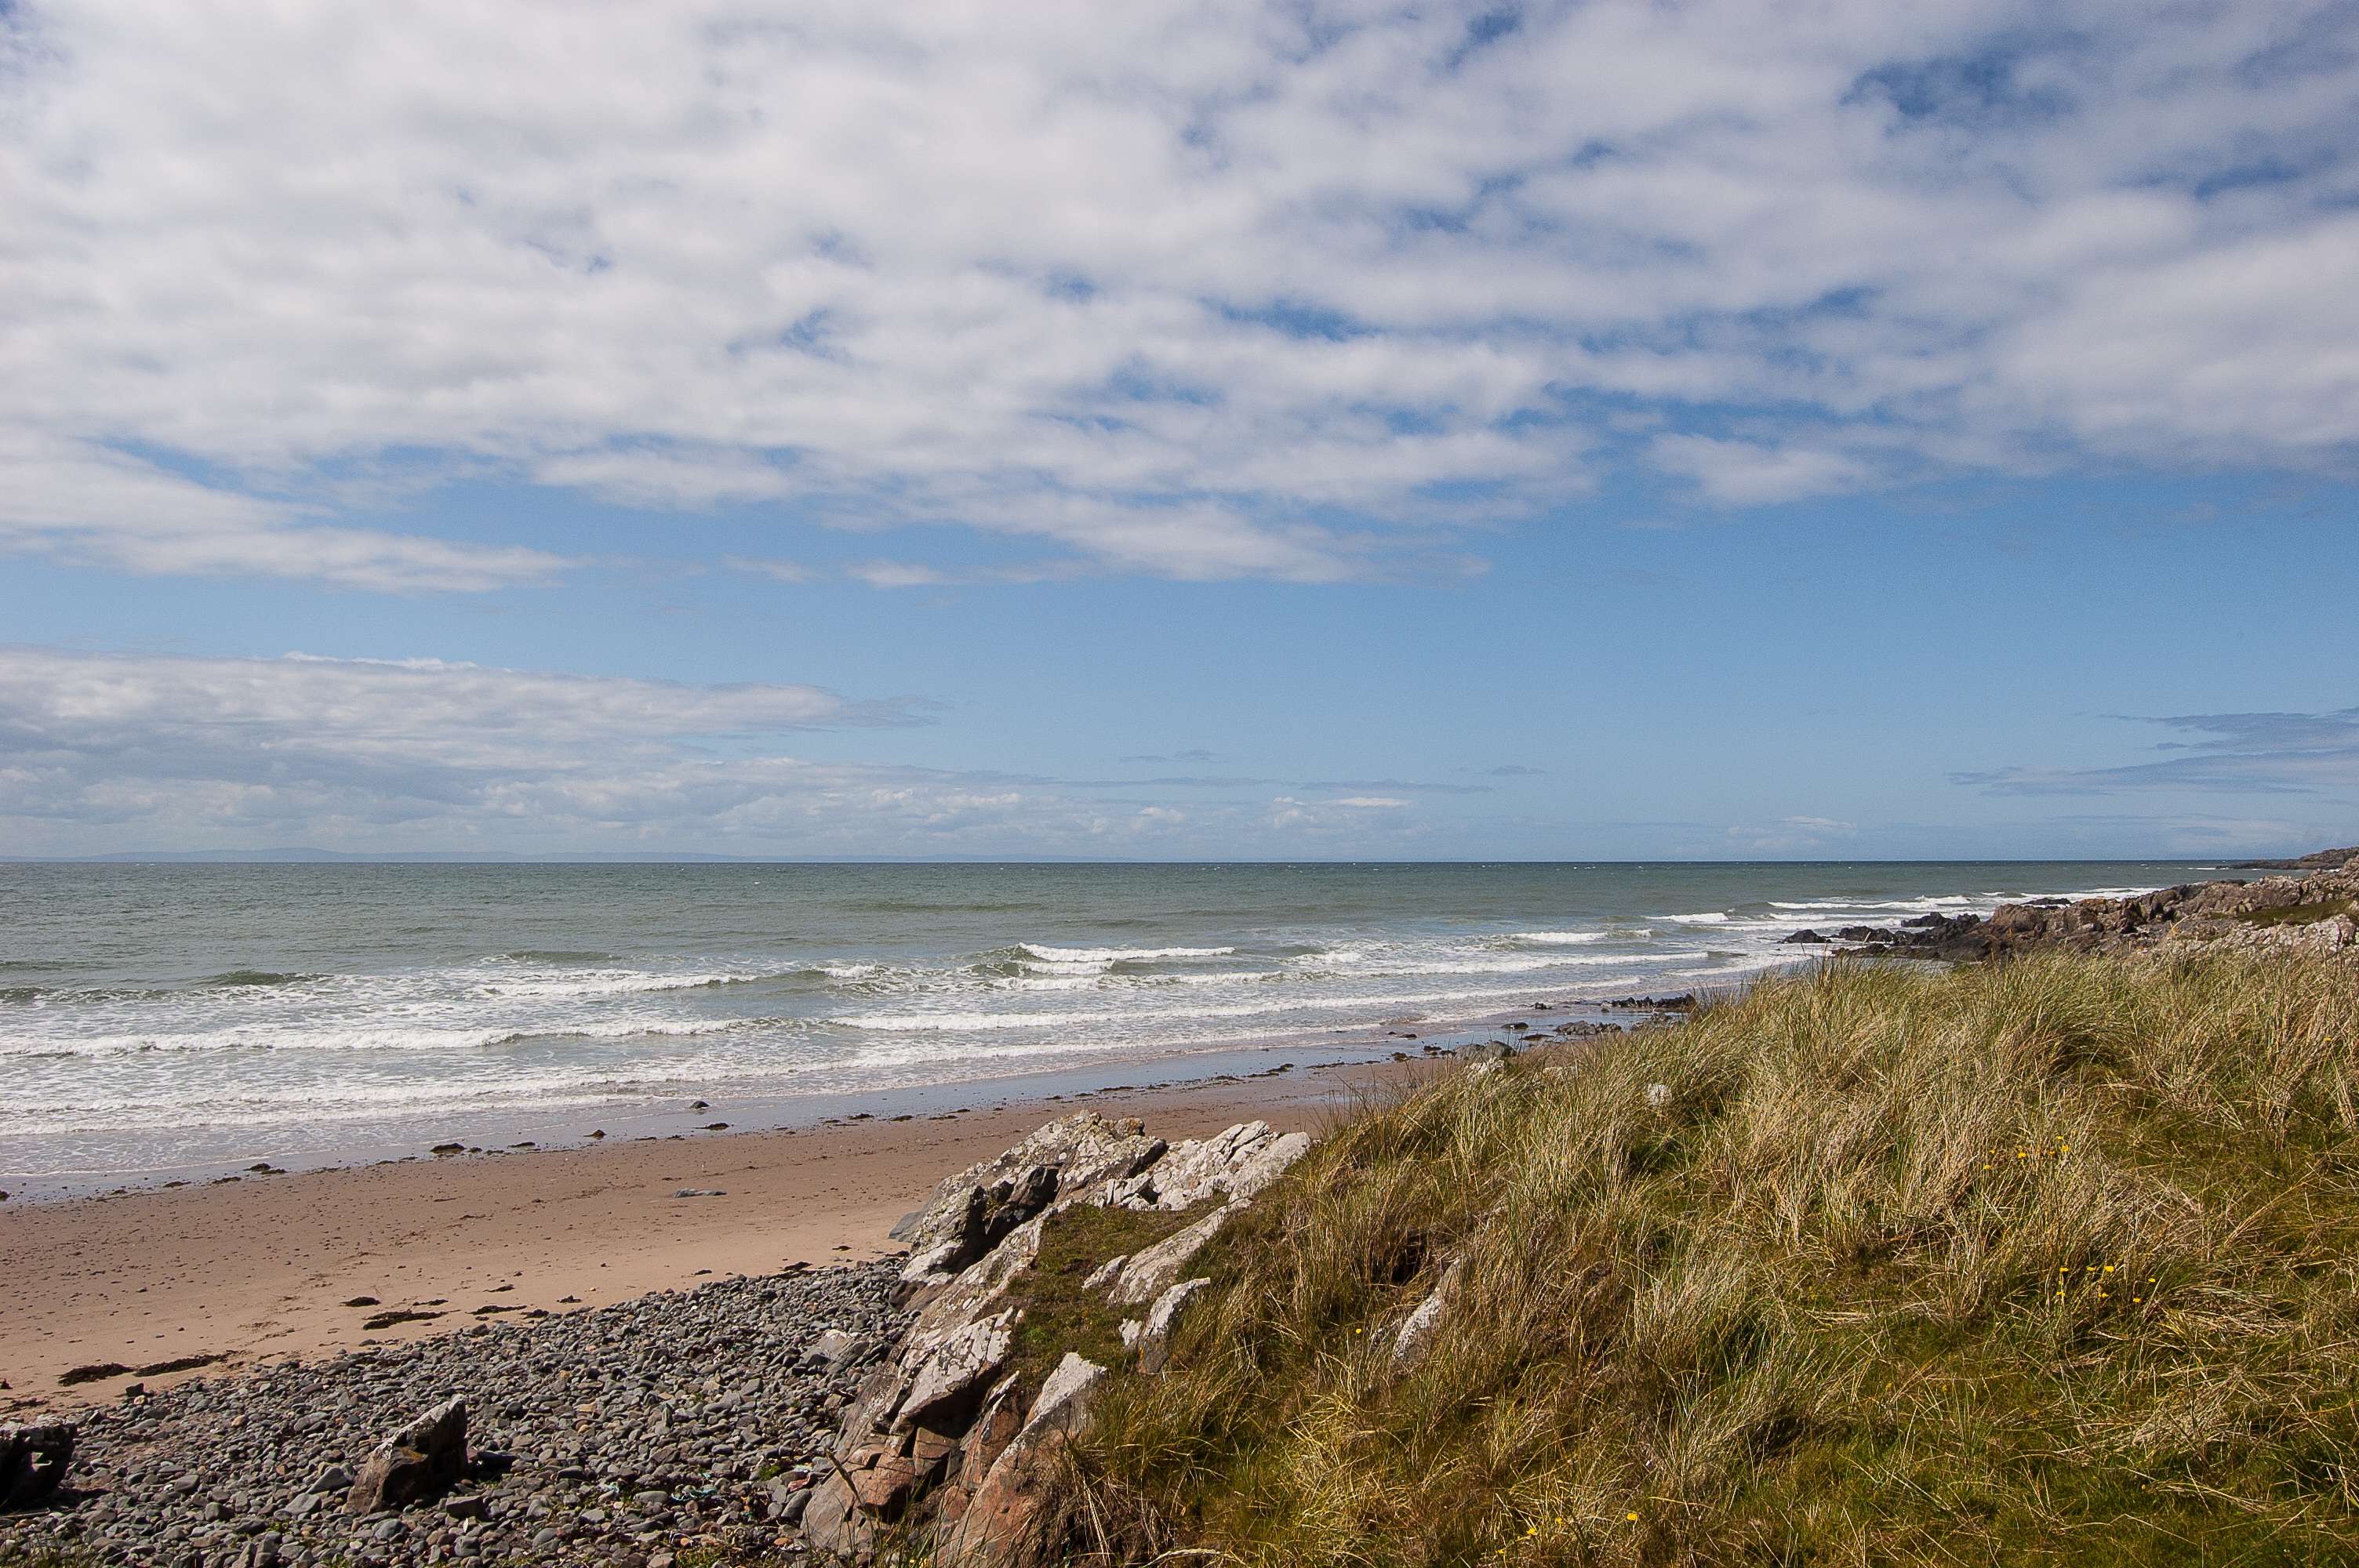
beach, landscape, sea, coast, water, grass, sand, ocean, horizon, cloud, sky, shore, wave, coastal, coastline, cliff, cove, scenic, holiday, bay, blue, tourism, terrain, body of water, headland, turquoise, scotland, scottish, cape, wind wave, promontory, dumfries and galloway, coastal and oceanic landforms